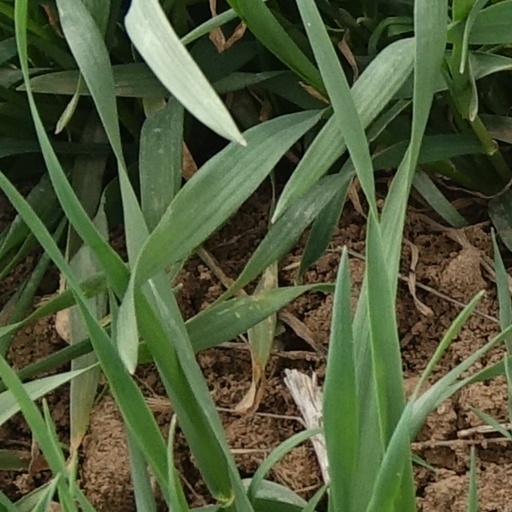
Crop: wheat